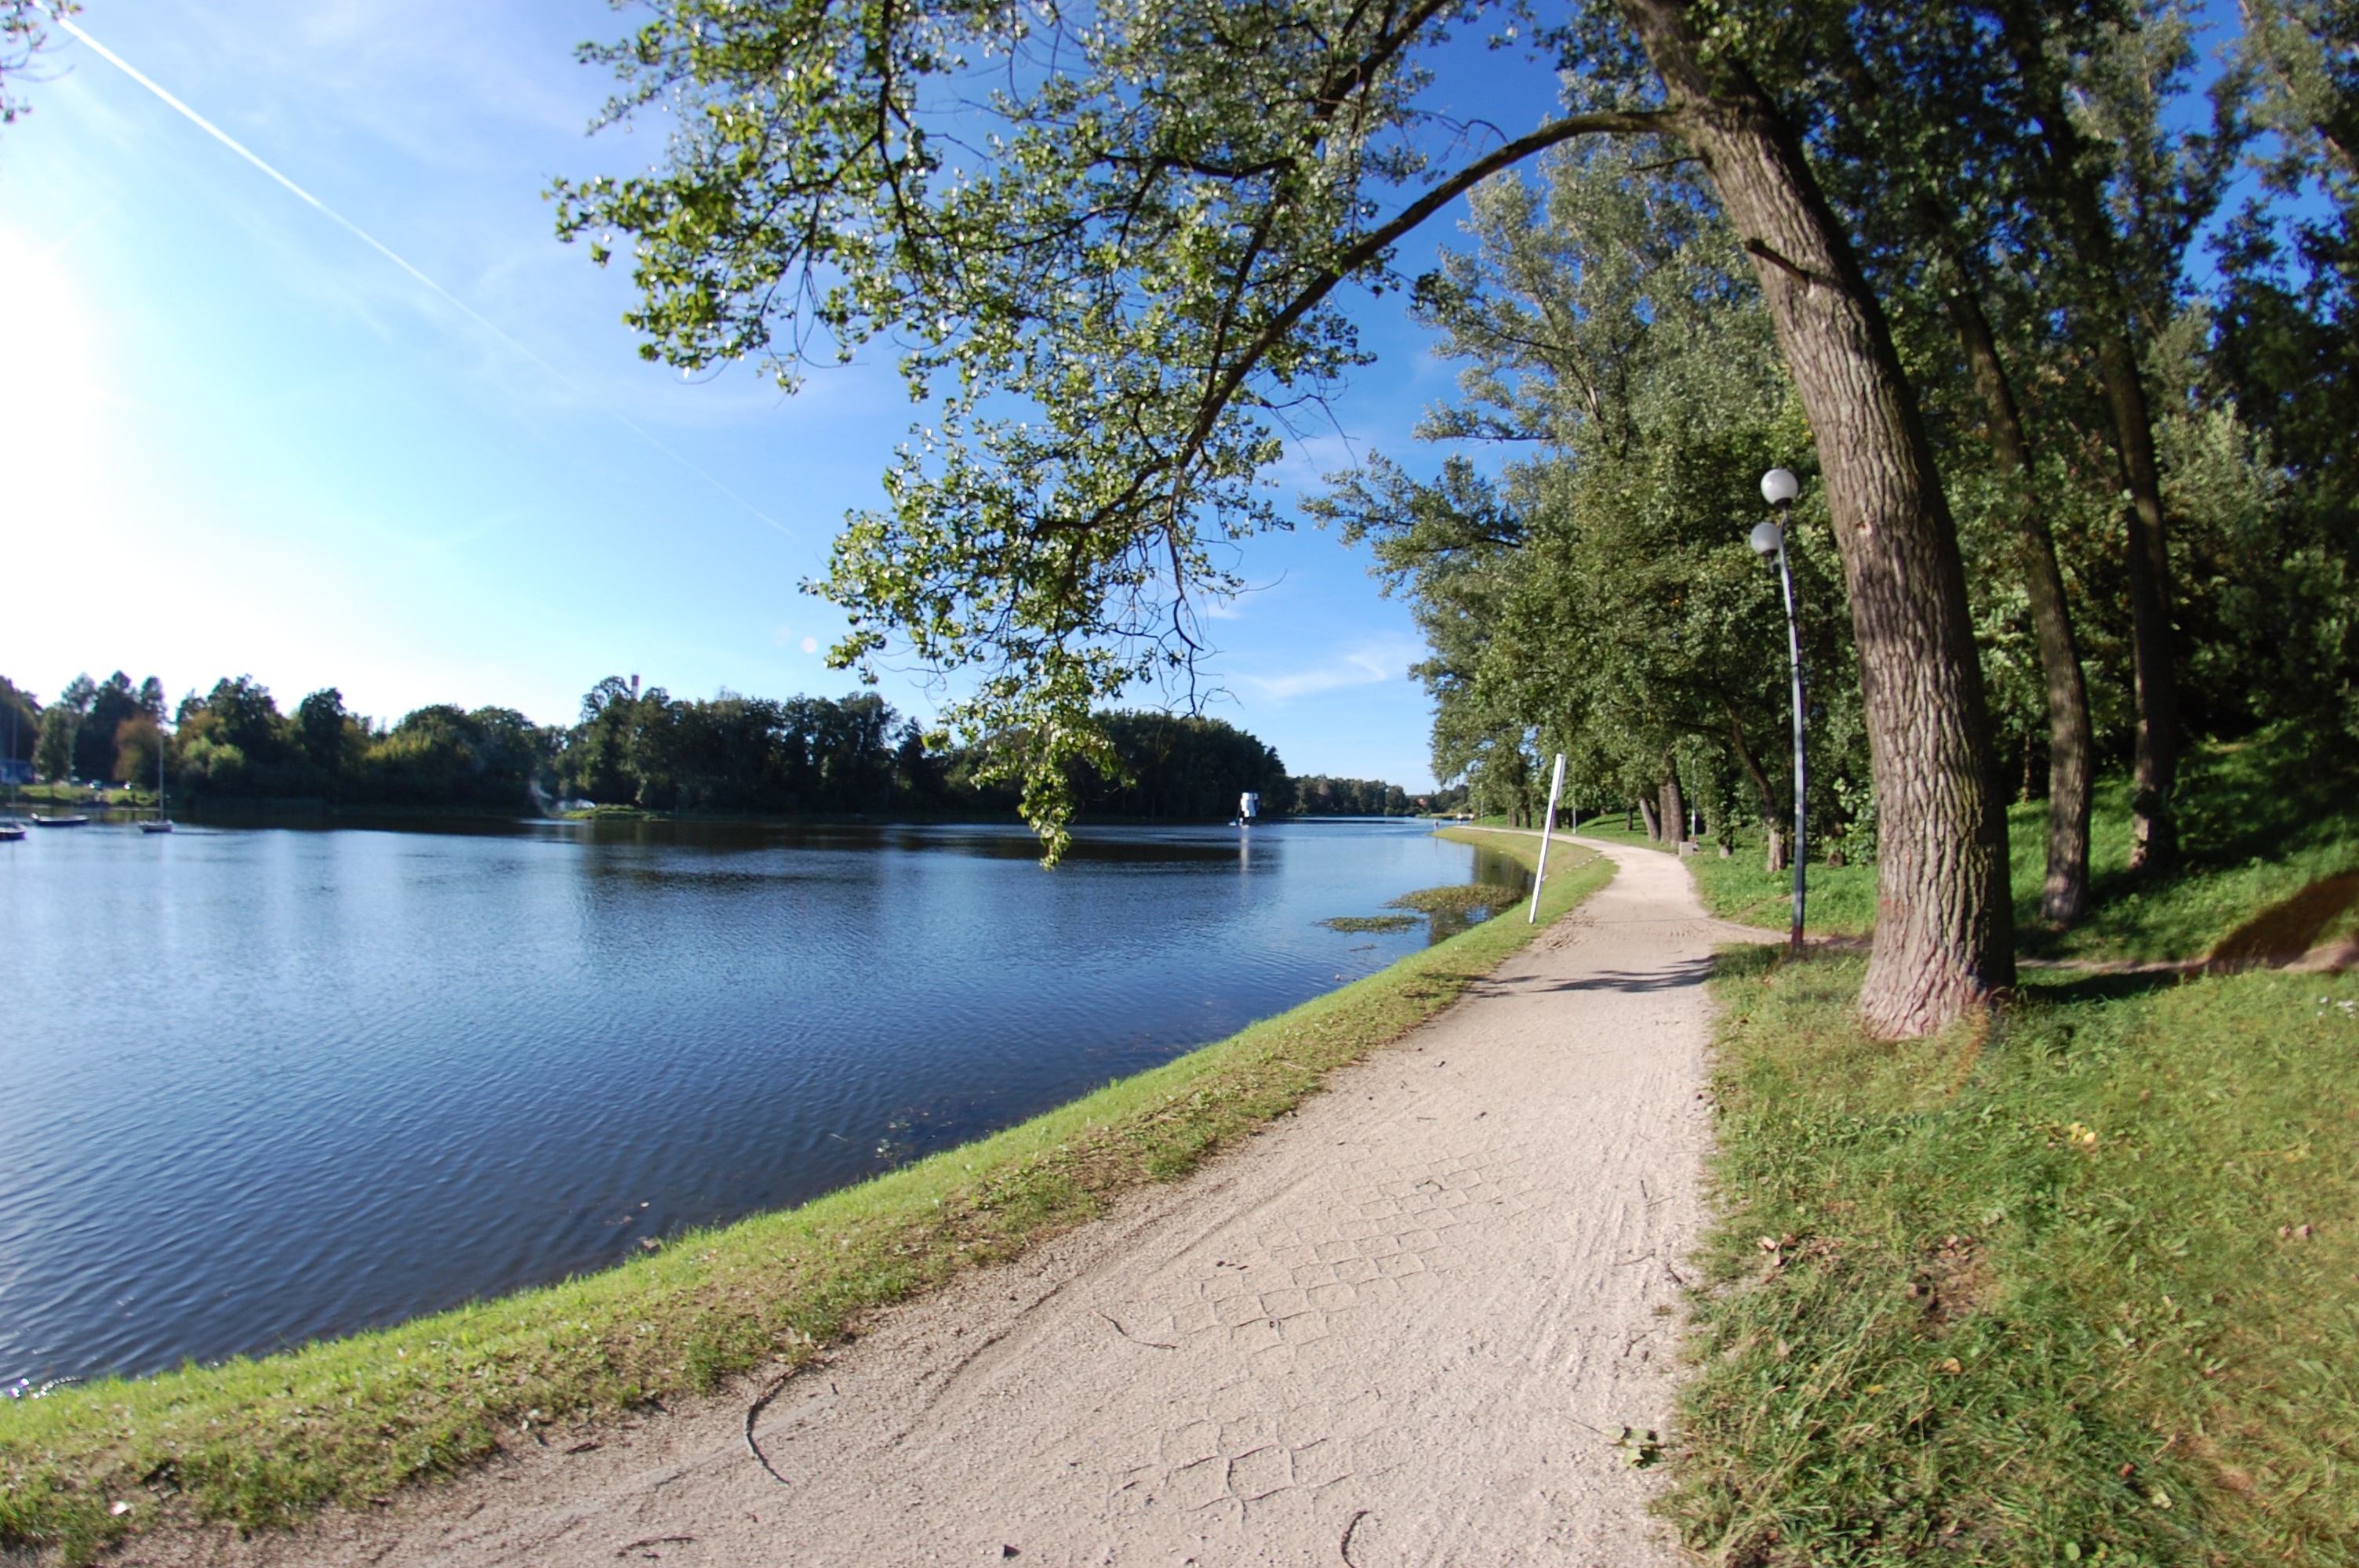
landscape, tree, trail, lake, river, canal, summer, green, lagoon, reservoir, waterway, body of water, the path, kielce